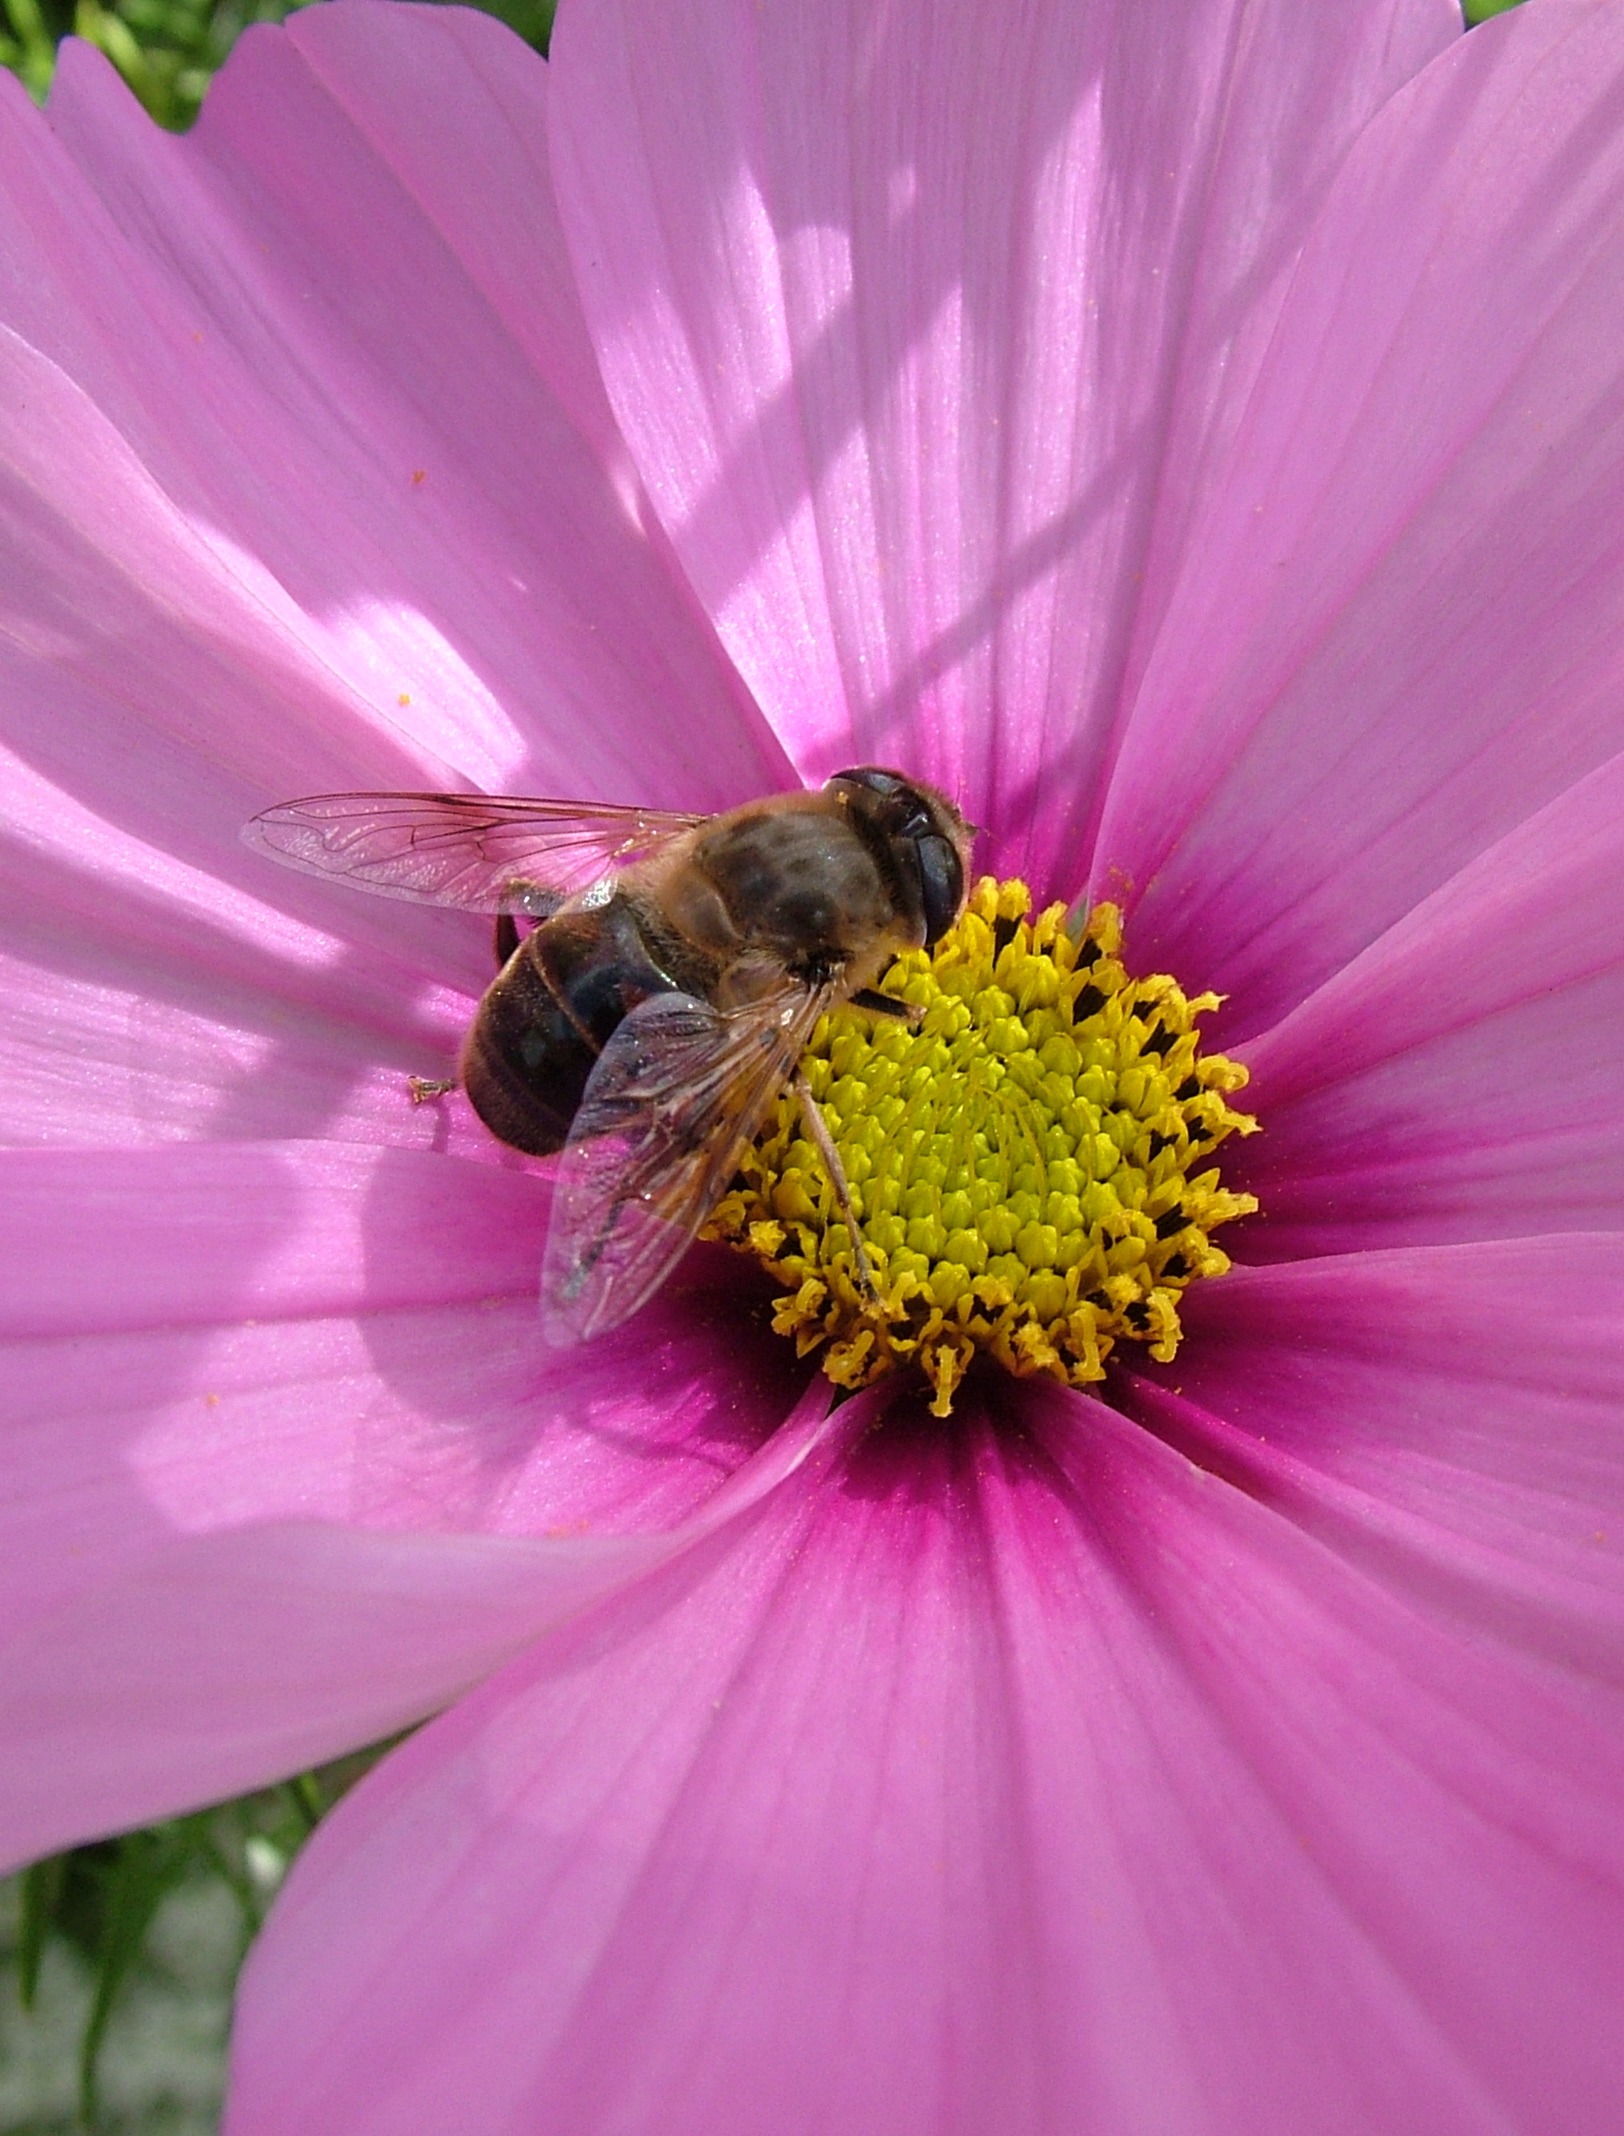
blossom, plant, photography, flower, purple, petal, pollen, insect, autumn, pink, flora, fauna, invertebrate, close up, bee, bumblebee, nectar, macro photography, honey bee, land plant, membrane winged insect, garden cosmos